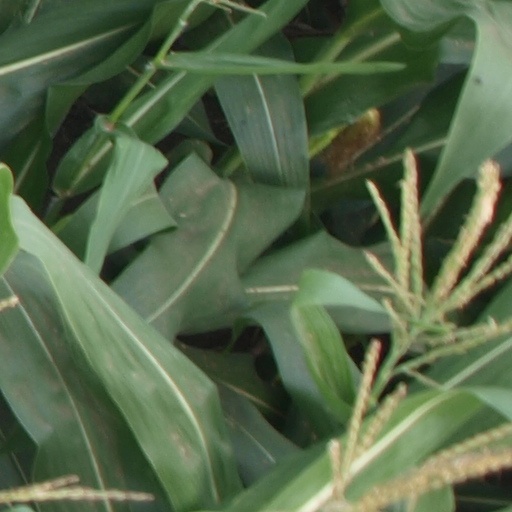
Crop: maize; corn